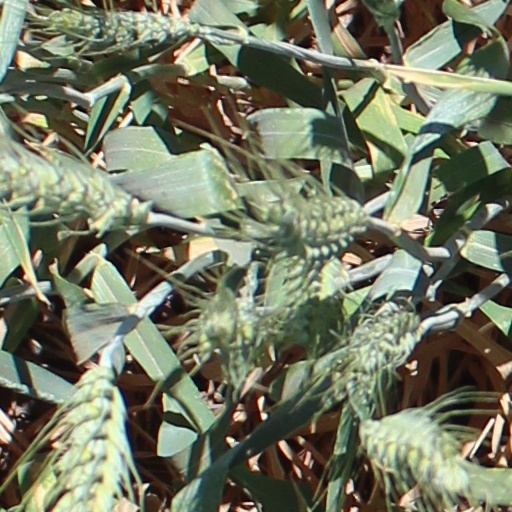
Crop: wheat